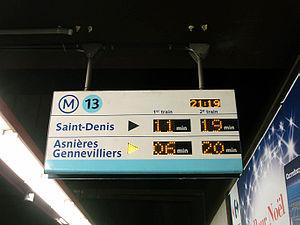
Panneau SIEL, station Miromesnil de la ligne 13 du métro de Paris, France.
La ligne 13 du métro de Paris est l'une des seize lignes du réseau métropolitain de Paris. Elle est issue de la fusion entre l'ancienne ligne B du réseau Nord-Sud, devenue la ligne 13, et l'ancienne ligne 14 de la CMP, deux compagnies préexistant à la RATP. La jonction entre les deux anciennes lignes est opérationnelle depuis 1976, formant ainsi une grande transversale nord-sud.